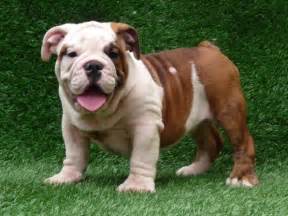
Label: dog